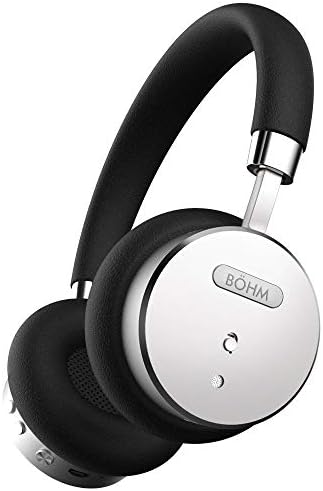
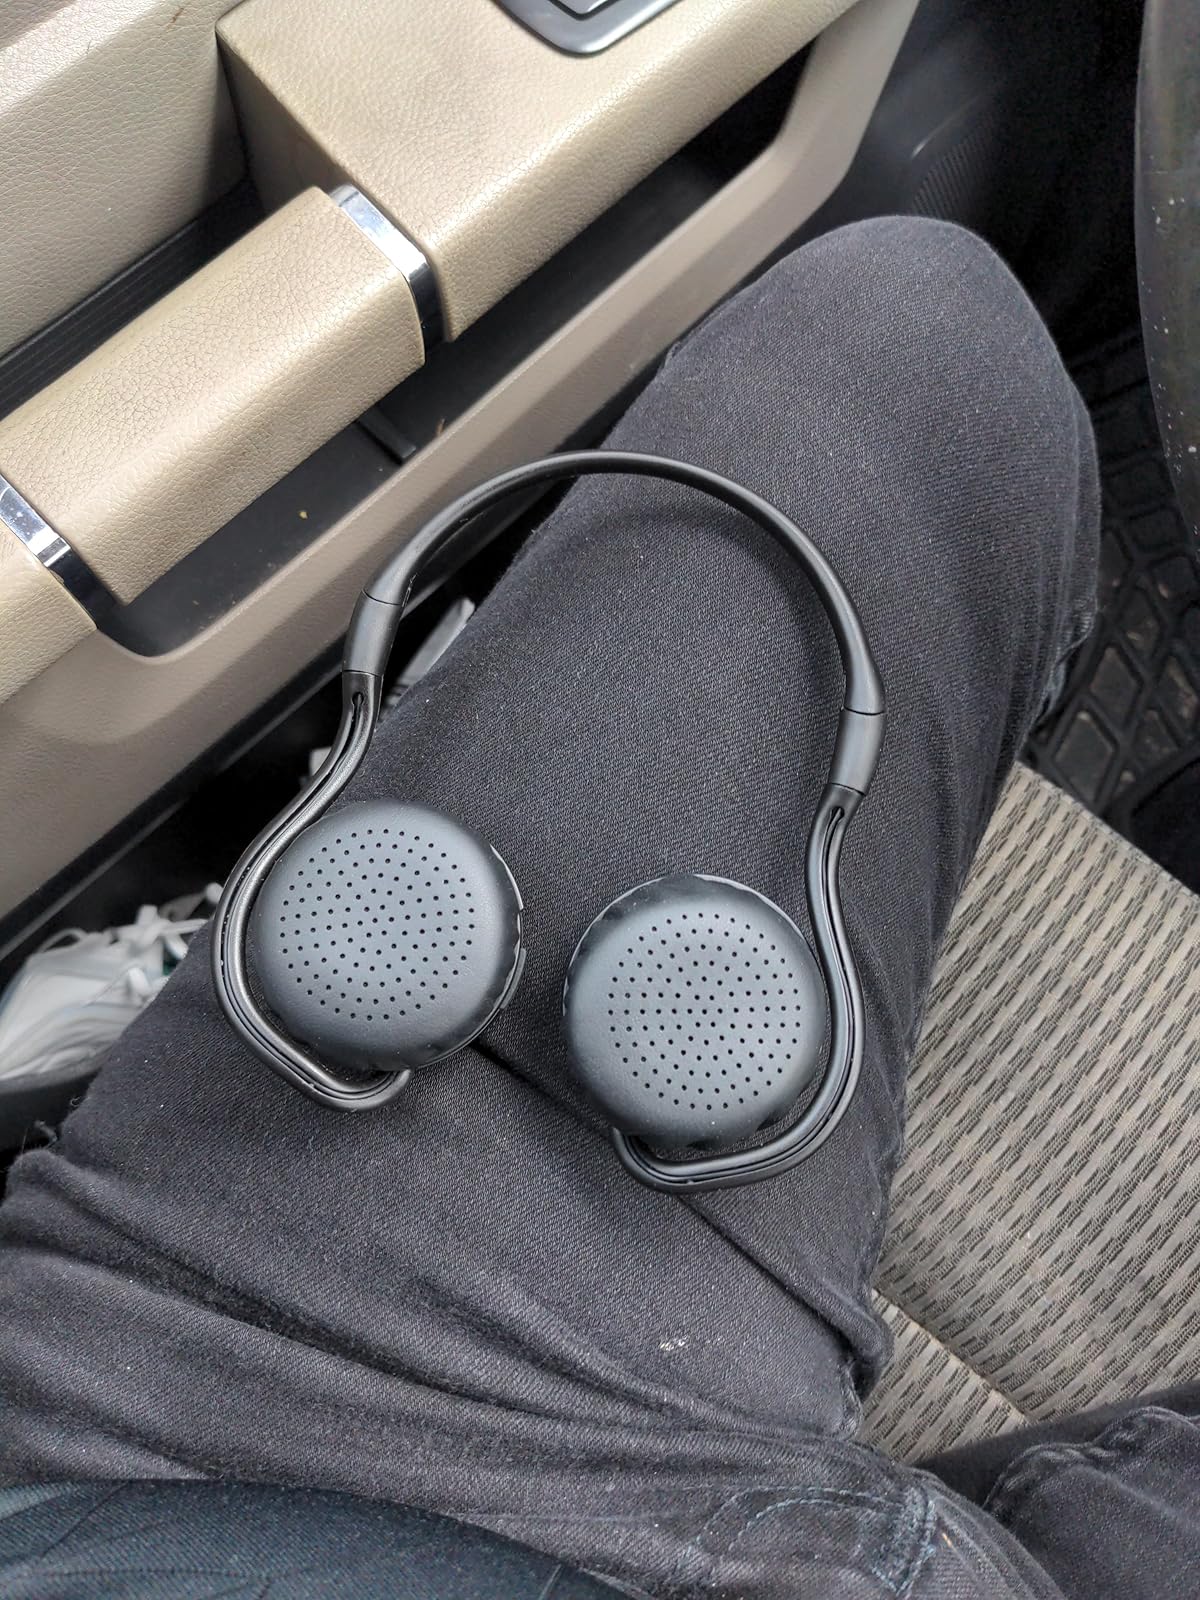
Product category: headphones
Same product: no